Gender in speculative fiction

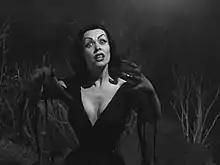
Maila Nurmi as Vampira in "Plan 9 from Outer Space"

Female characters in early science fiction films such as "Barbarella" (1968) were often portrayed as simple sex kittens.